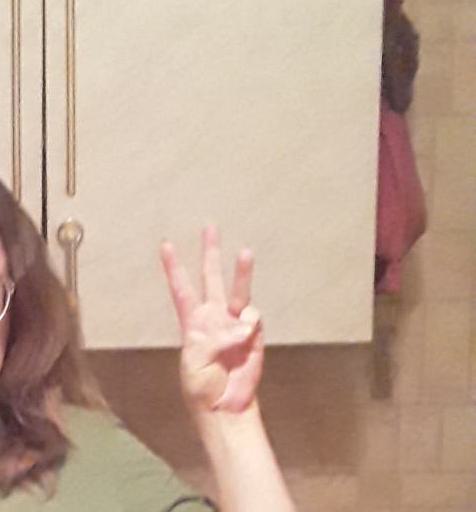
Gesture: three